Jacques and Berthe Lipchitz

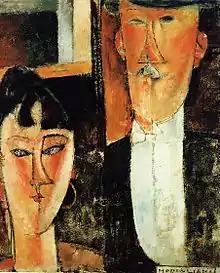
Amedeo Modigliani. "Bride and Groom", 1915. The subjects of Modigliani's other double portrait appear to be "character puppets", whereas Jacques Lipchitz and his wife are "transformed into human beings".

One of only two double portraits painted by Modigliani, "Jacques and Berthe Lipchitz" has been noted for its complex and enigmatic study of contrasting personalities. Lipchitz is shown with his wife Berthe Kitrosser, a Russian poet, in their Paris apartment that had previously been the home of the sculptor Constantin Brâncuși. Posed in front of an abstracted architectural interior, Lipchitz is handsomely dressed, and stands casually with one hand on Berthe's shoulder. Their mask-like faces have encouraged varied readings; Berthe's gentle sensuality, her large eyes and lips and graceful neck, have been seen to offer a striking contrast to Lipchitz's self-pride, his small eyes and mouth and "wickedly twisted nose" combining to satirical effect. For art historian and curator Mason Klein, Berthe's face is bland and bourgeois, her frilly collar and pert nose suggesting haughtiness, while Lipchitz stands above her, domineering and protective.